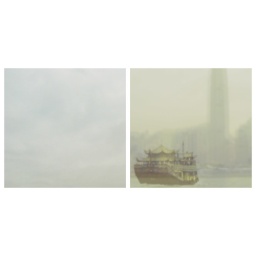
Victoria Harbor, looking at the buildings of Hong Kong Island and the sky above them.